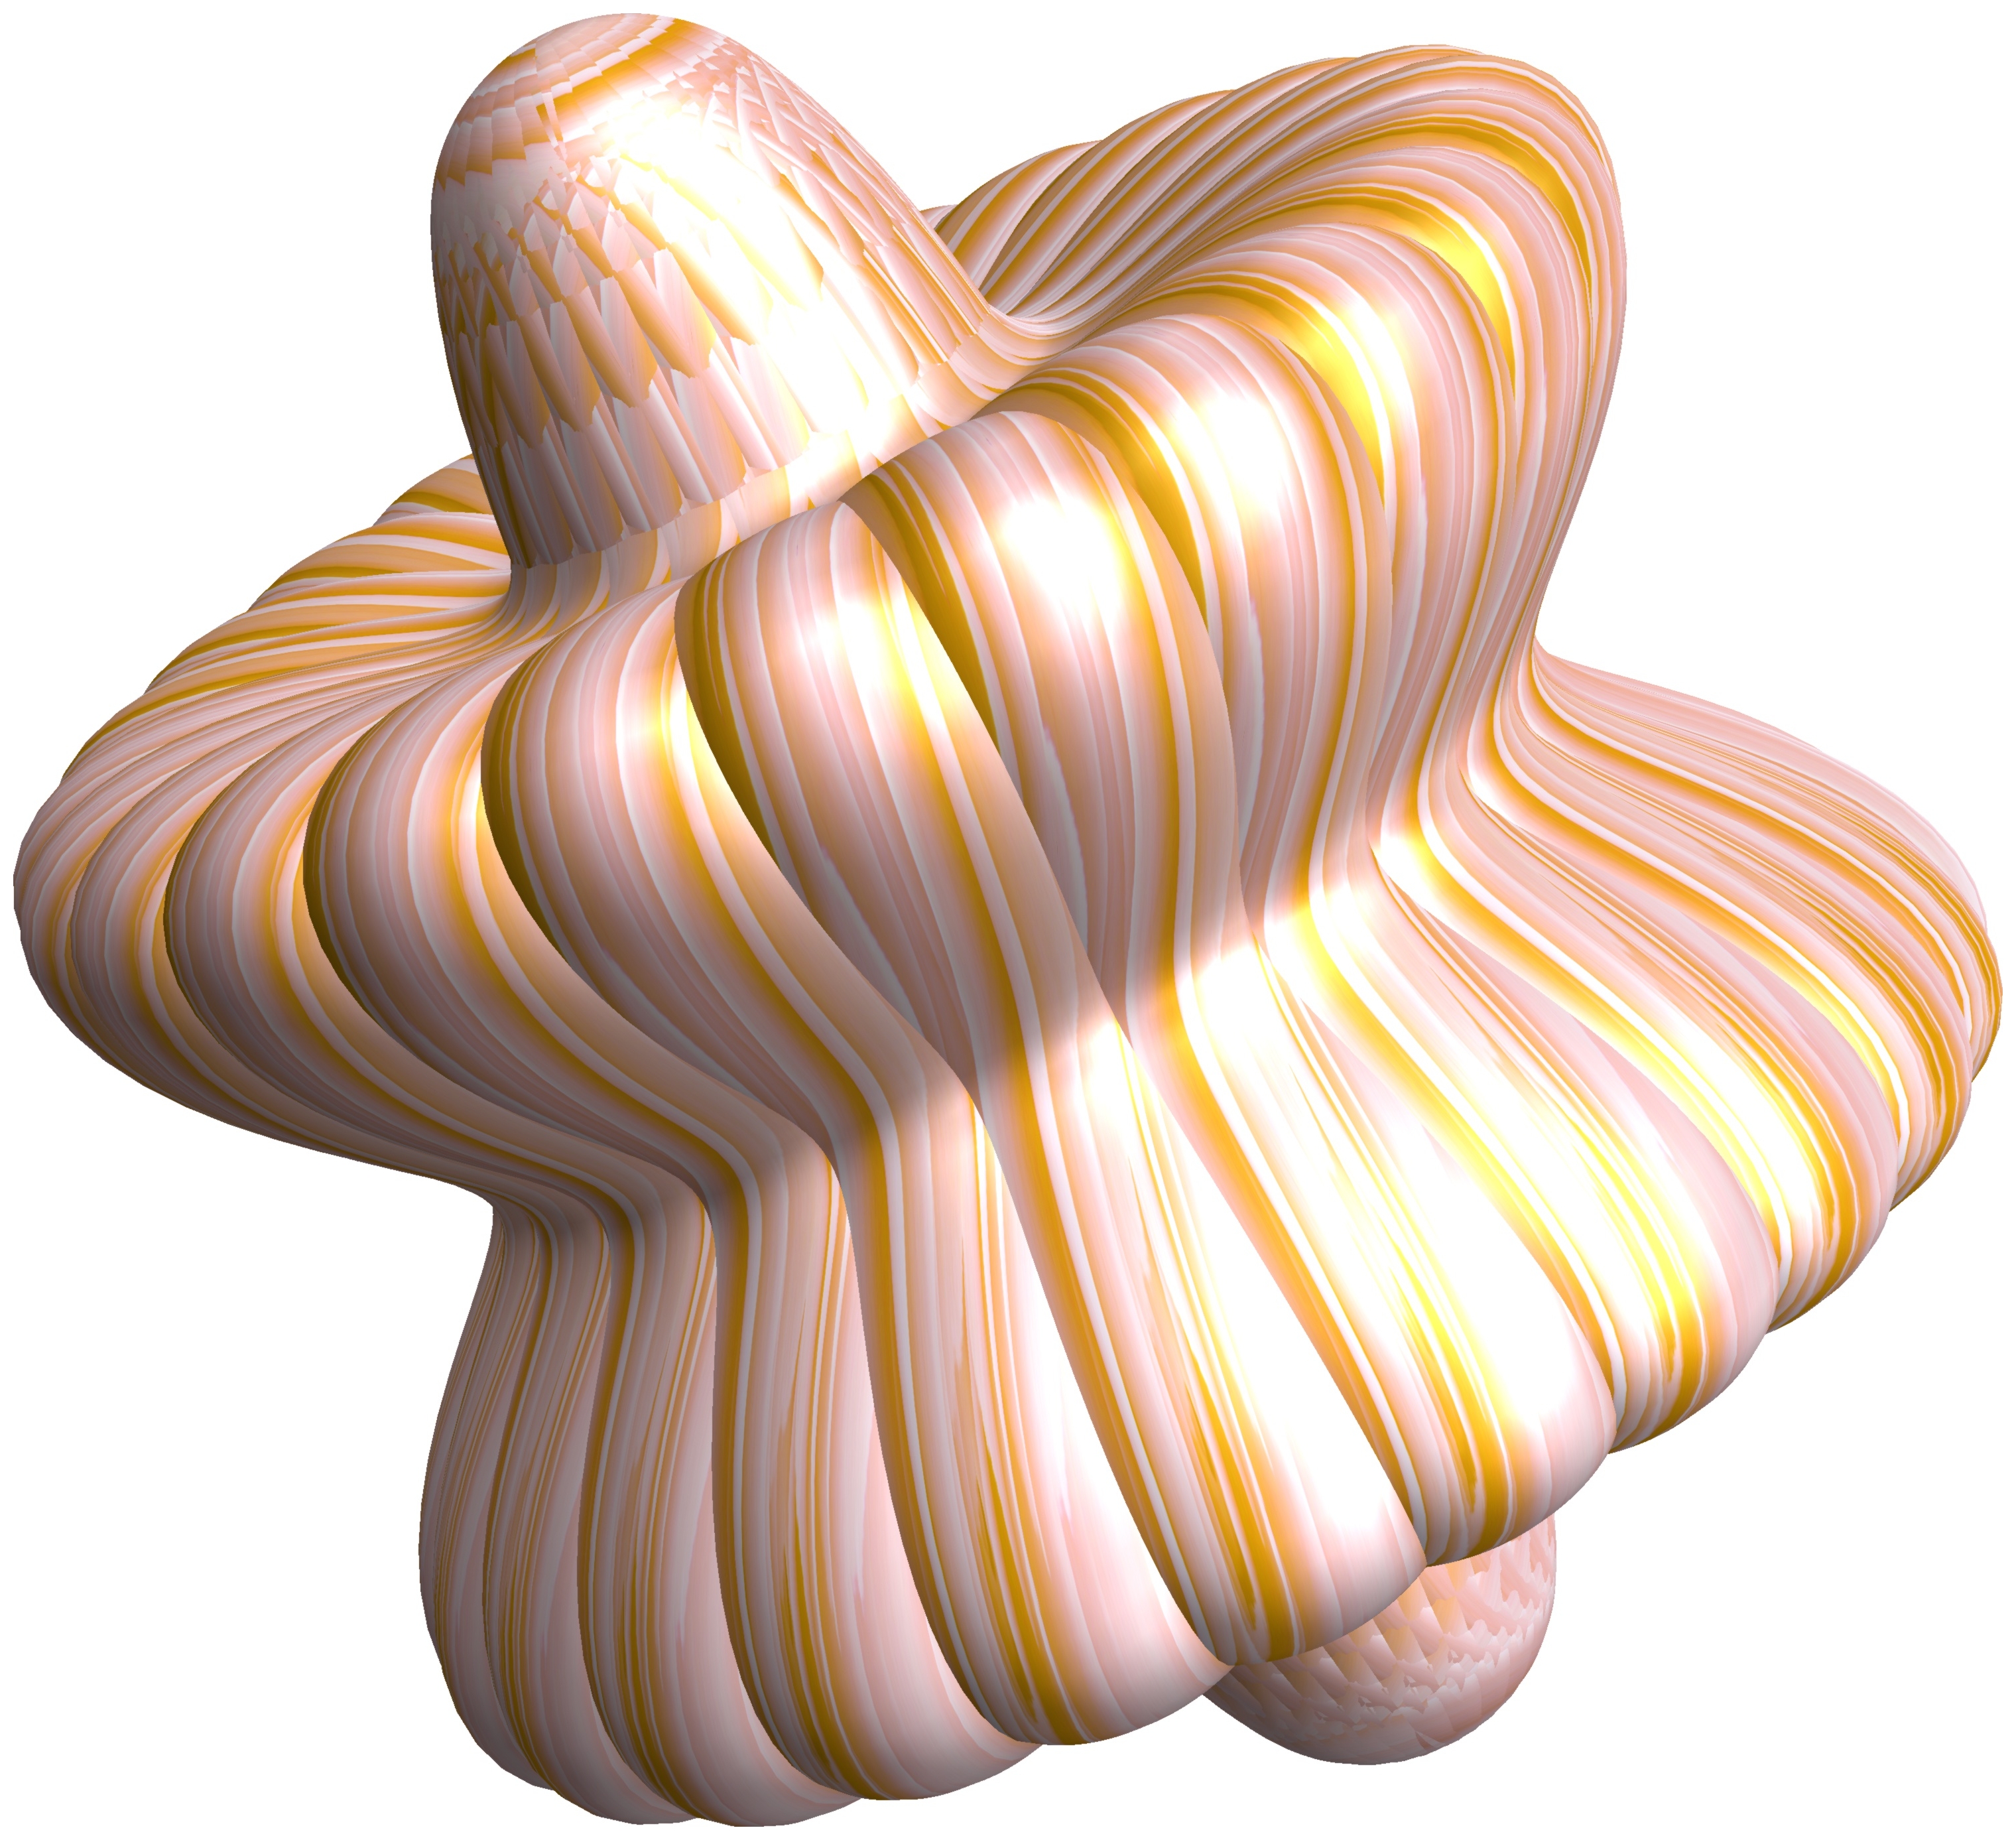
wing, structure, texture, pattern, geometry, invertebrate, human body, sculpture, cool image, design, symmetry, 3d, graphic, organ, shape, torus, mathematica, cg, parametricplot3d, code, program, algorithm, mapping, geometricsculpture